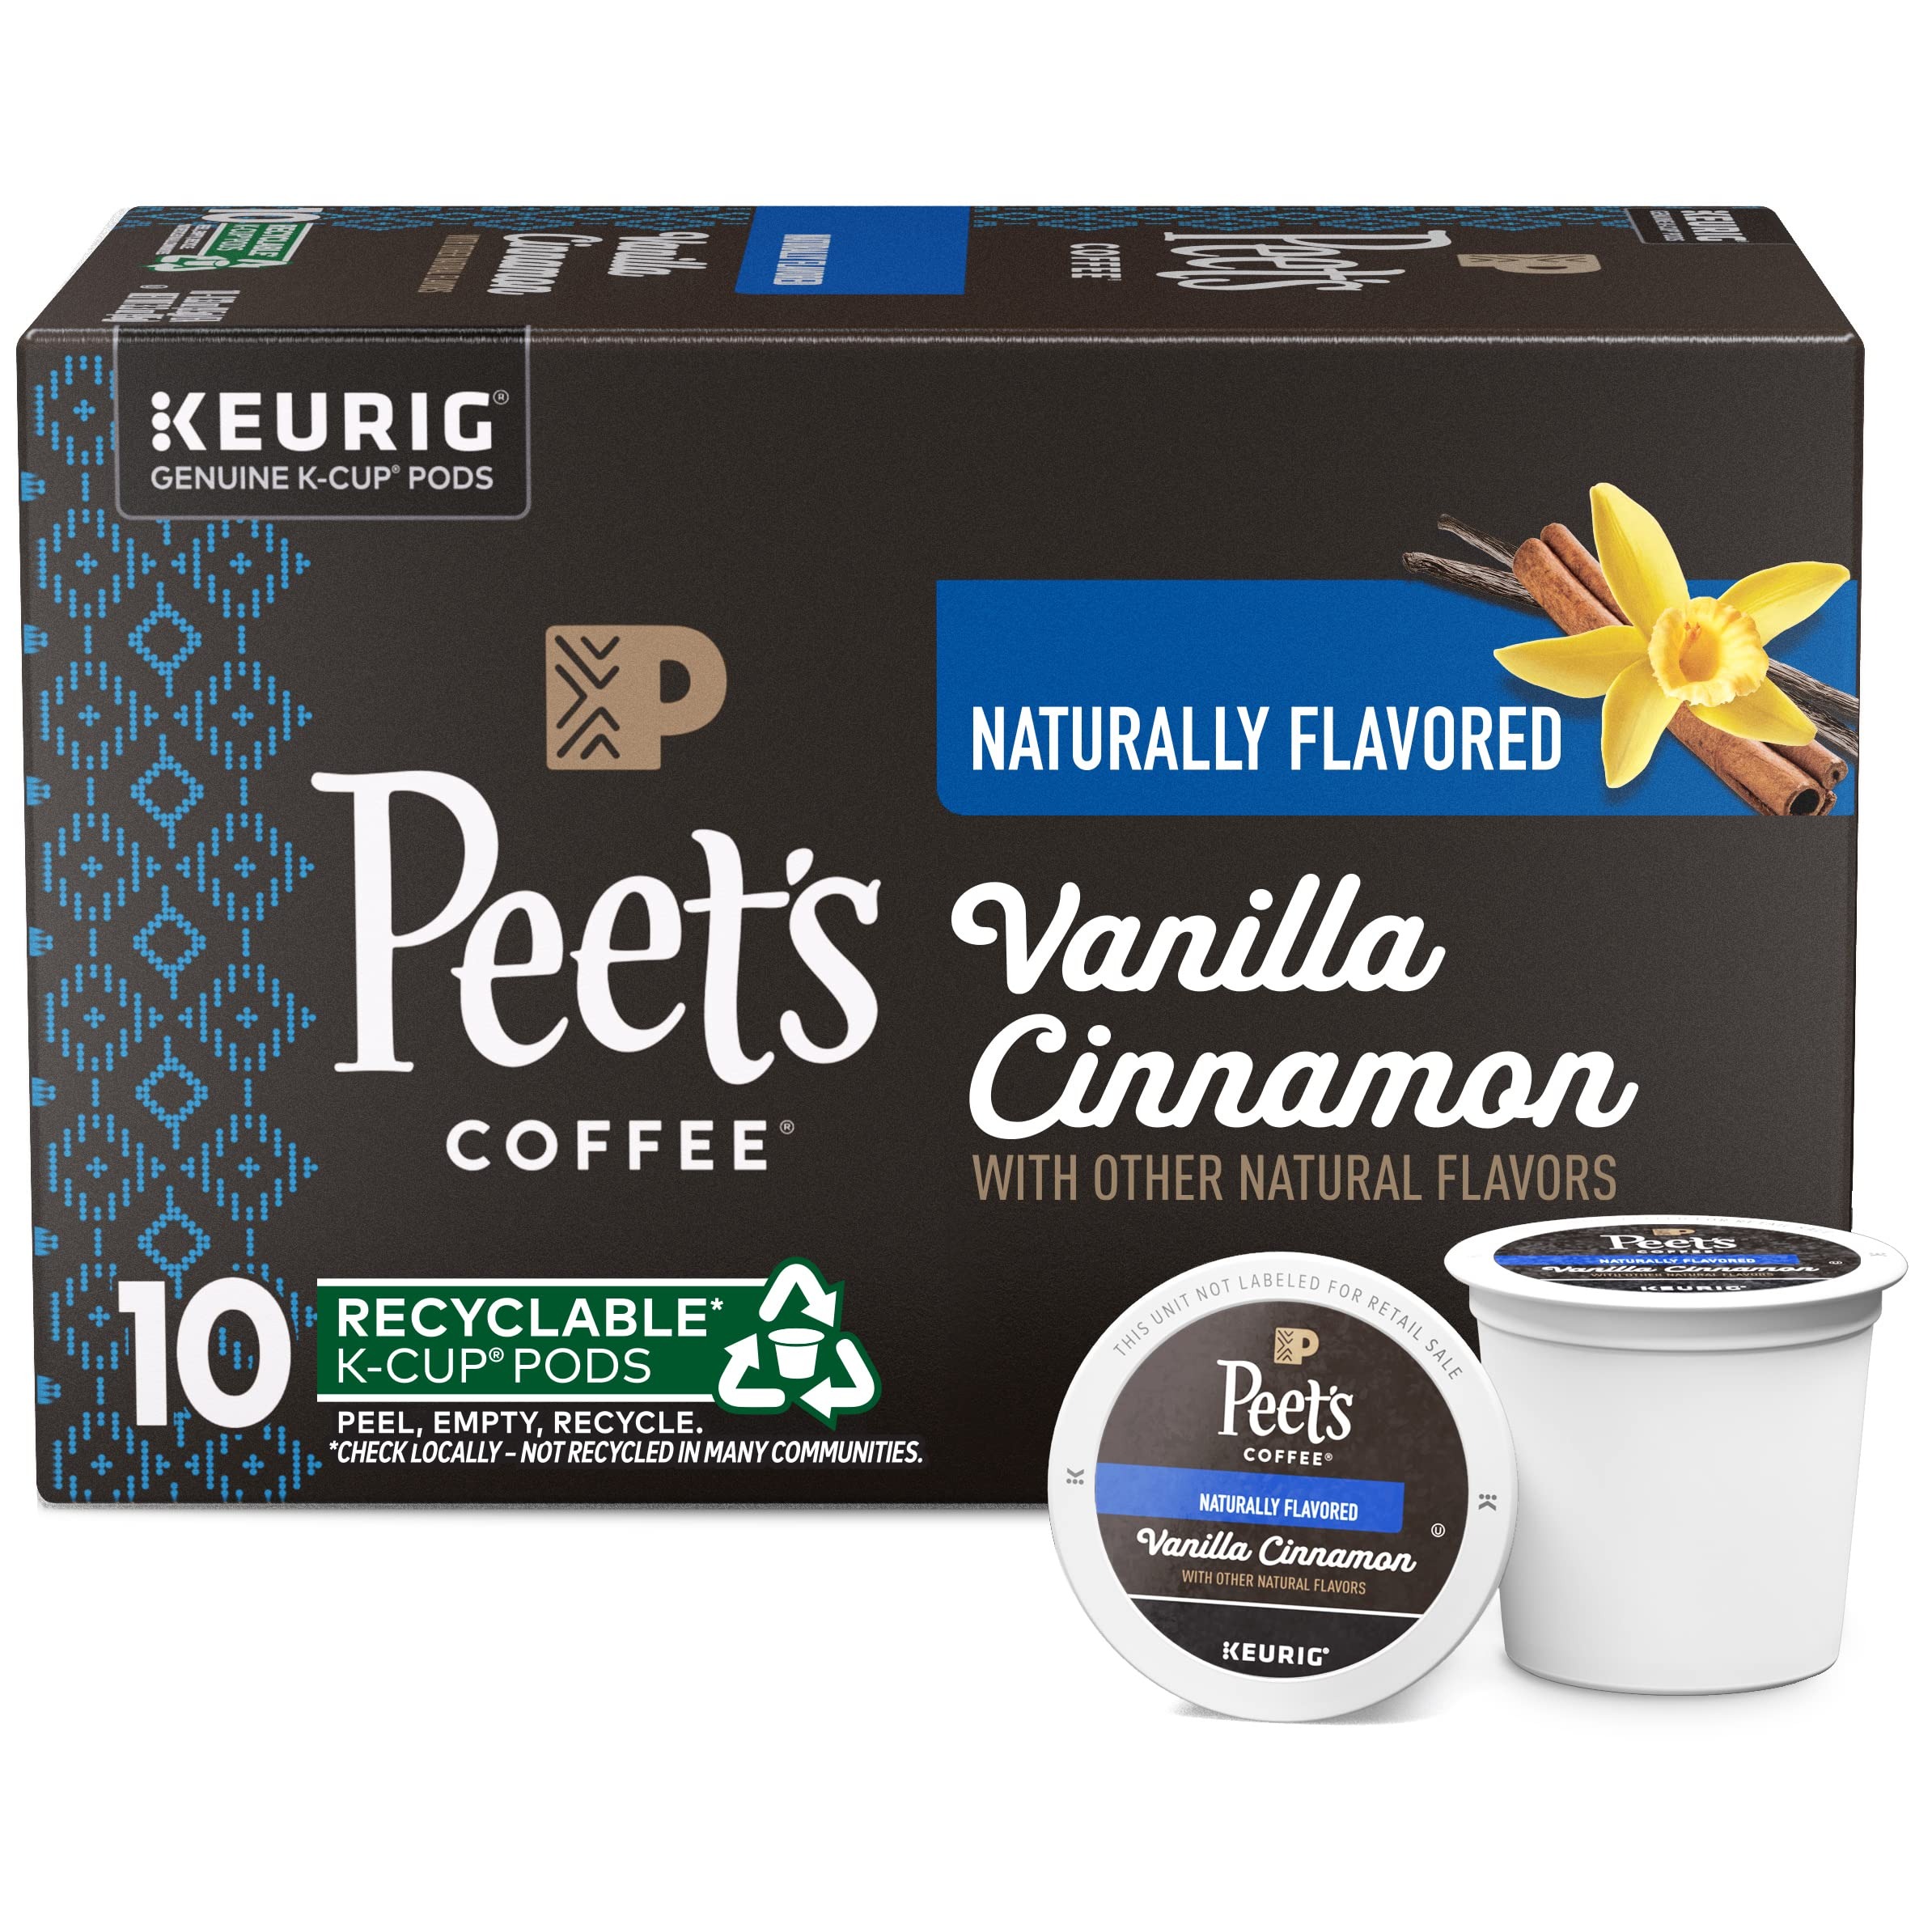
Item Name: Peet’s Coffee, Vanilla Cinnamon - Flavored Coffee, 10 K-Cup Pods for Keurig Brewers (1 box of 10 pods), Light Roast
Bullet Point 1: Contains one (1) bos of 10 K-Cup pods of Peet's Vanilla Cinnamon Flavored Coffee (10 K-Cup Pods Total)
Bullet Point 2: Vanilla Cinnamon Flavored K-Cup Pods: Light roast coffee with natural flavors; Aromatic notes of vanilla bean cozy up to mild, warming cinnamon
Bullet Point 3: No Artificial Ingredients: We've masterfully paired exceptional single origin Brazil coffee with natural flavors; Each decadent cup features full body and a smooth finish, perfectly enhanced if a touch of milk or cream is added
Bullet Point 4: Brewing Methods: Peet's single serve, recyclable K-Cup Pods are compatible with all Keurig K-Cup Brewers; Peet's also offers Medium and Dark Roast Coffee in K-Cups, Ground and Whole Bean form
Bullet Point 5: Sourcing with Impact: The coffee you buy can impact the welfare of the people and planet; Peet’s is actively engaged in driving positive impact in communities where our coffees are grown
Value: 10.0
Unit: Count

Price: 22.52